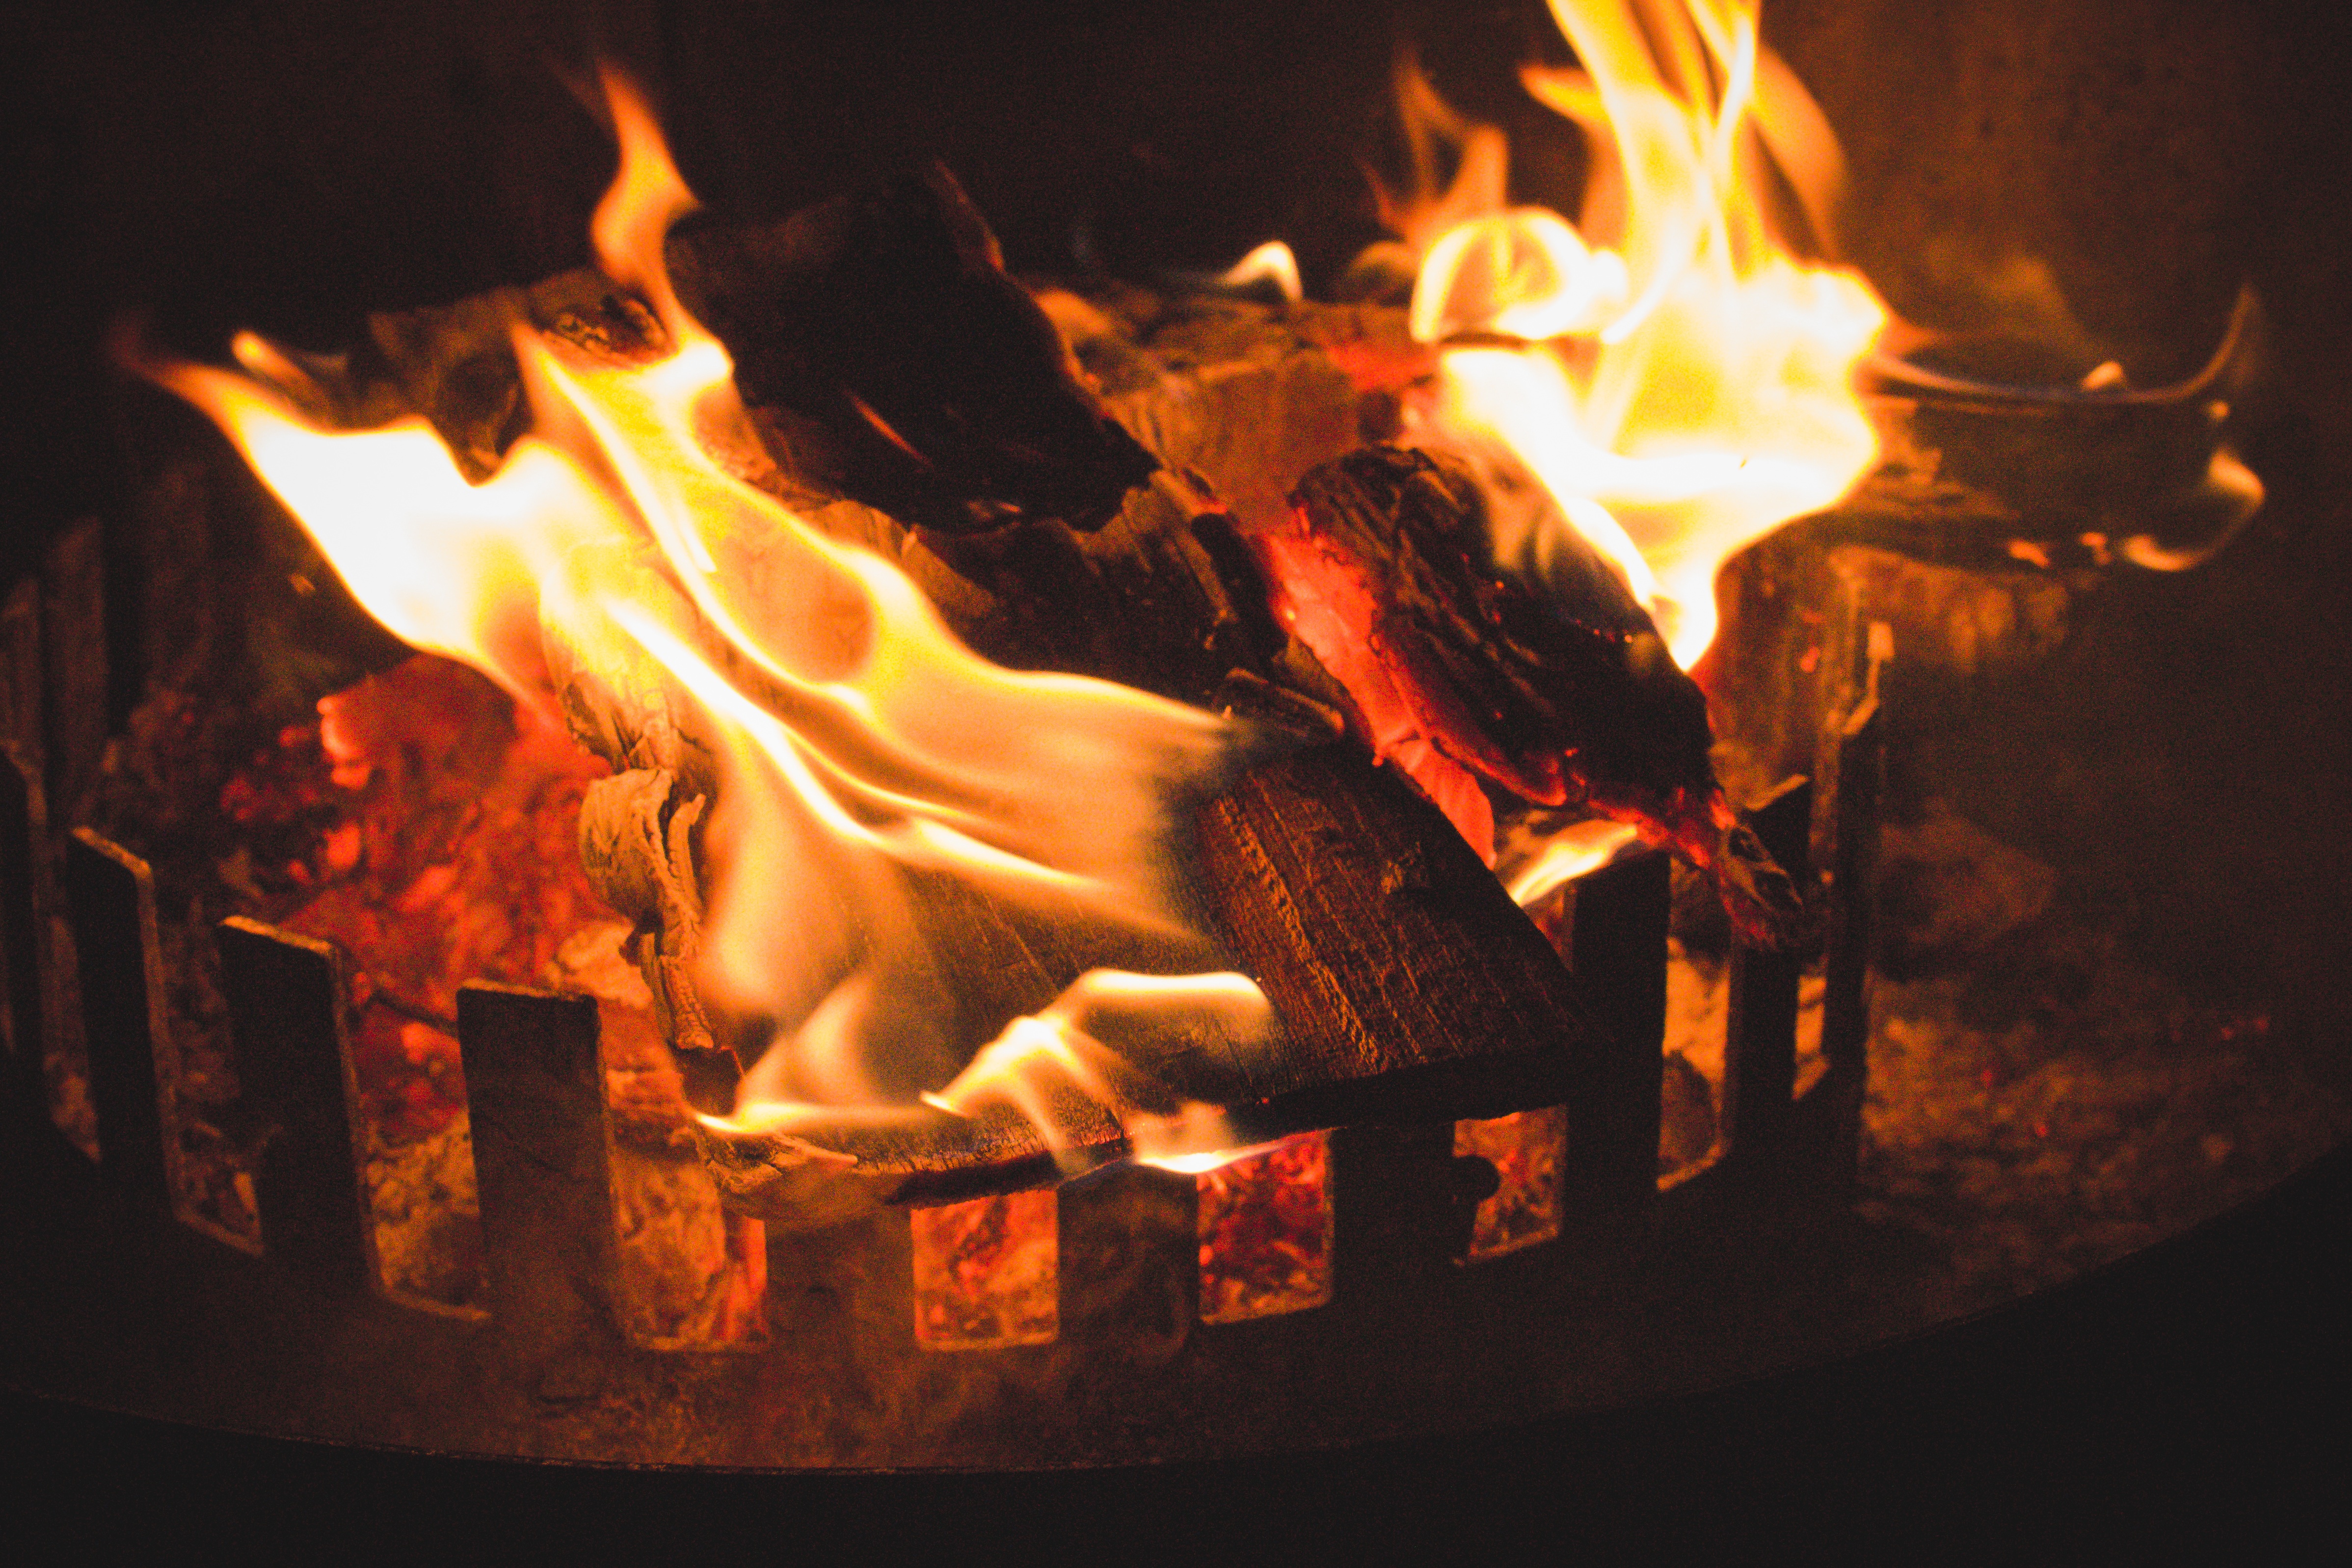
flame, fire, campfire, bonfire